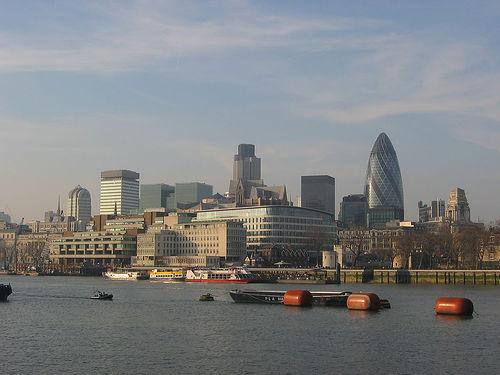
Weather: cloudy or overcast